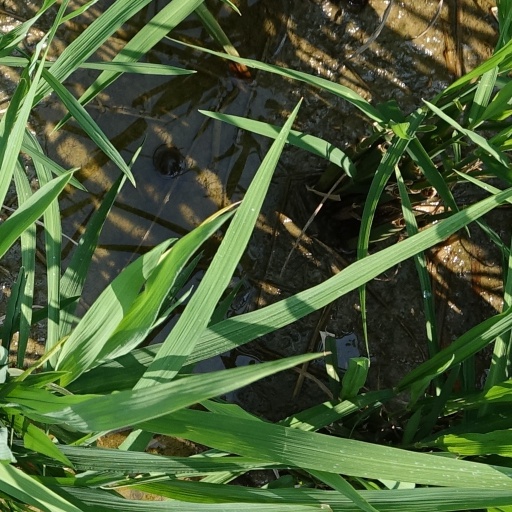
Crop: rice